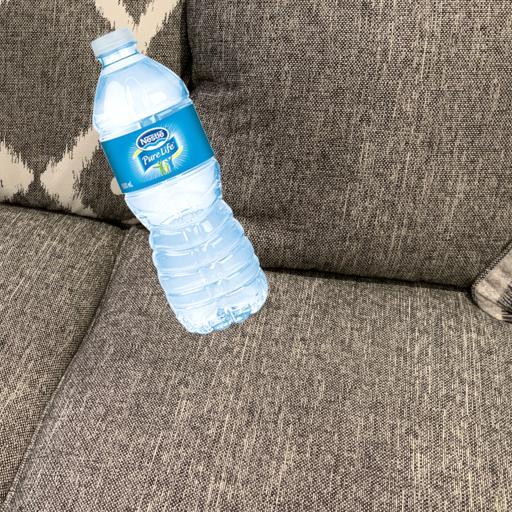
Label: bottles